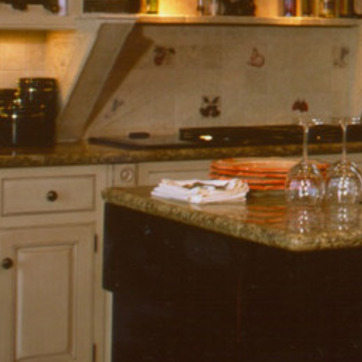
Material: fabric